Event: Nepal Earthquake
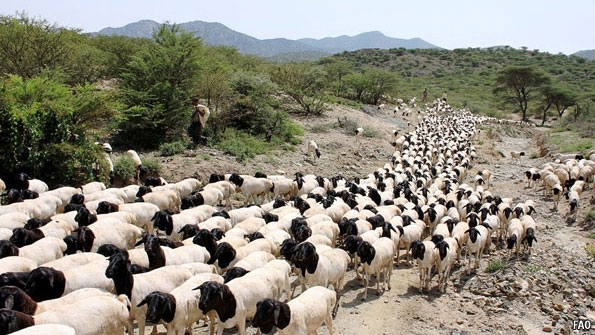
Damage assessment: no_damage